Willoughby Norrie, 1st Baron Norrie

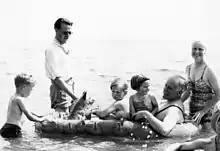
Norrie (in dinghy) and his family, with Captain Farebrother, ADC (standing, left) at Henley Beach, South Australia, December 1946

Hon. Rosemary Norrie (born 28 March 1926), who married the 3rd Viscount Daventry; and